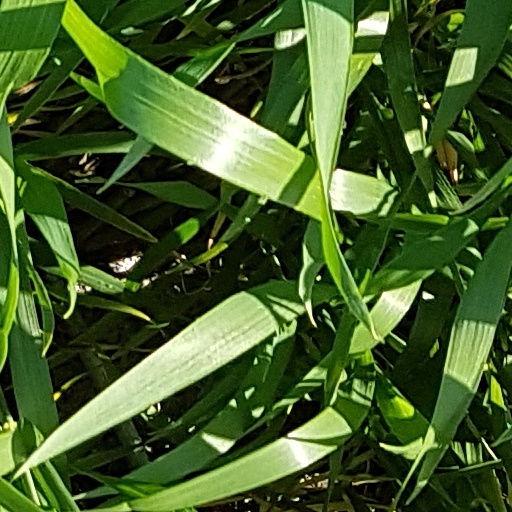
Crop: wheat